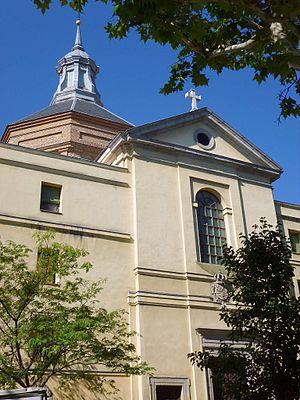
Mariana de San José est une moniale espagnole, appartenant à la congrégation des augustines récollettes contemplatives. Promotrice de la stricte observance, elle a fondé un certain nombre de monastères déchaussés et composé quelques écrits mystiques.